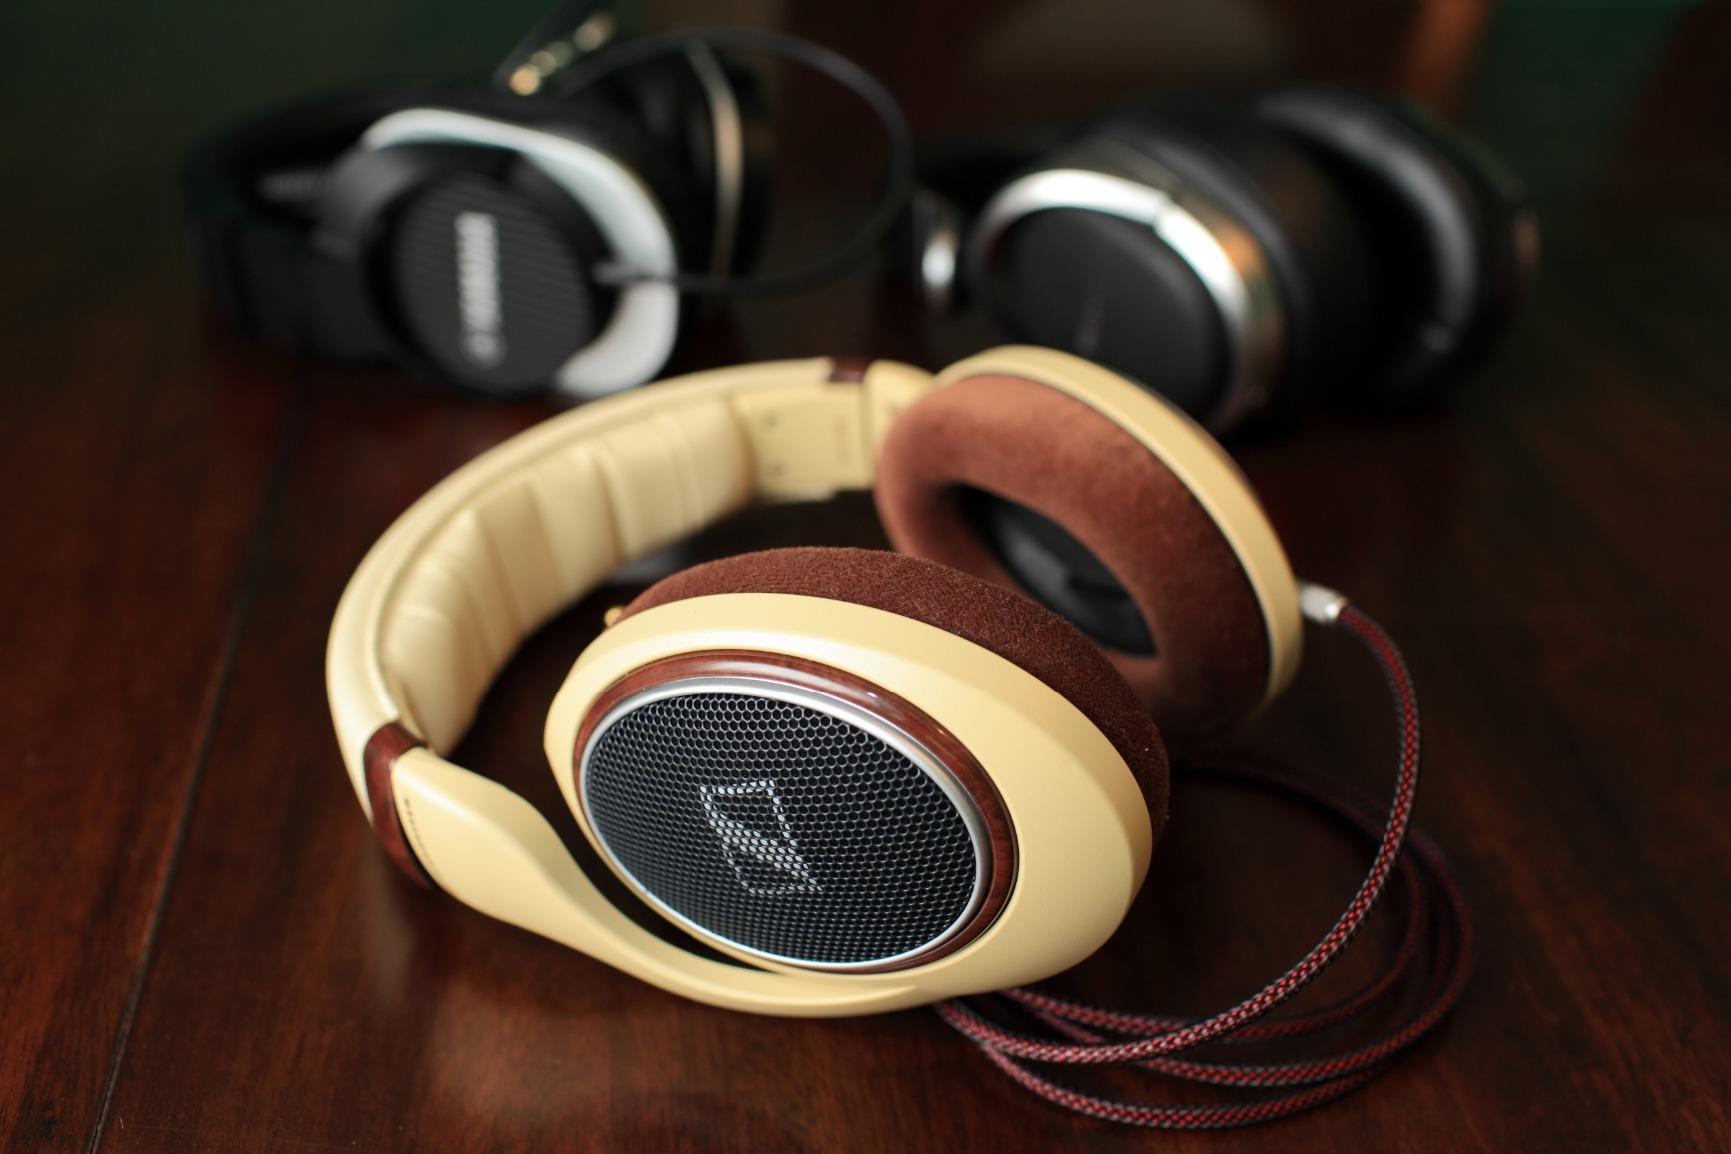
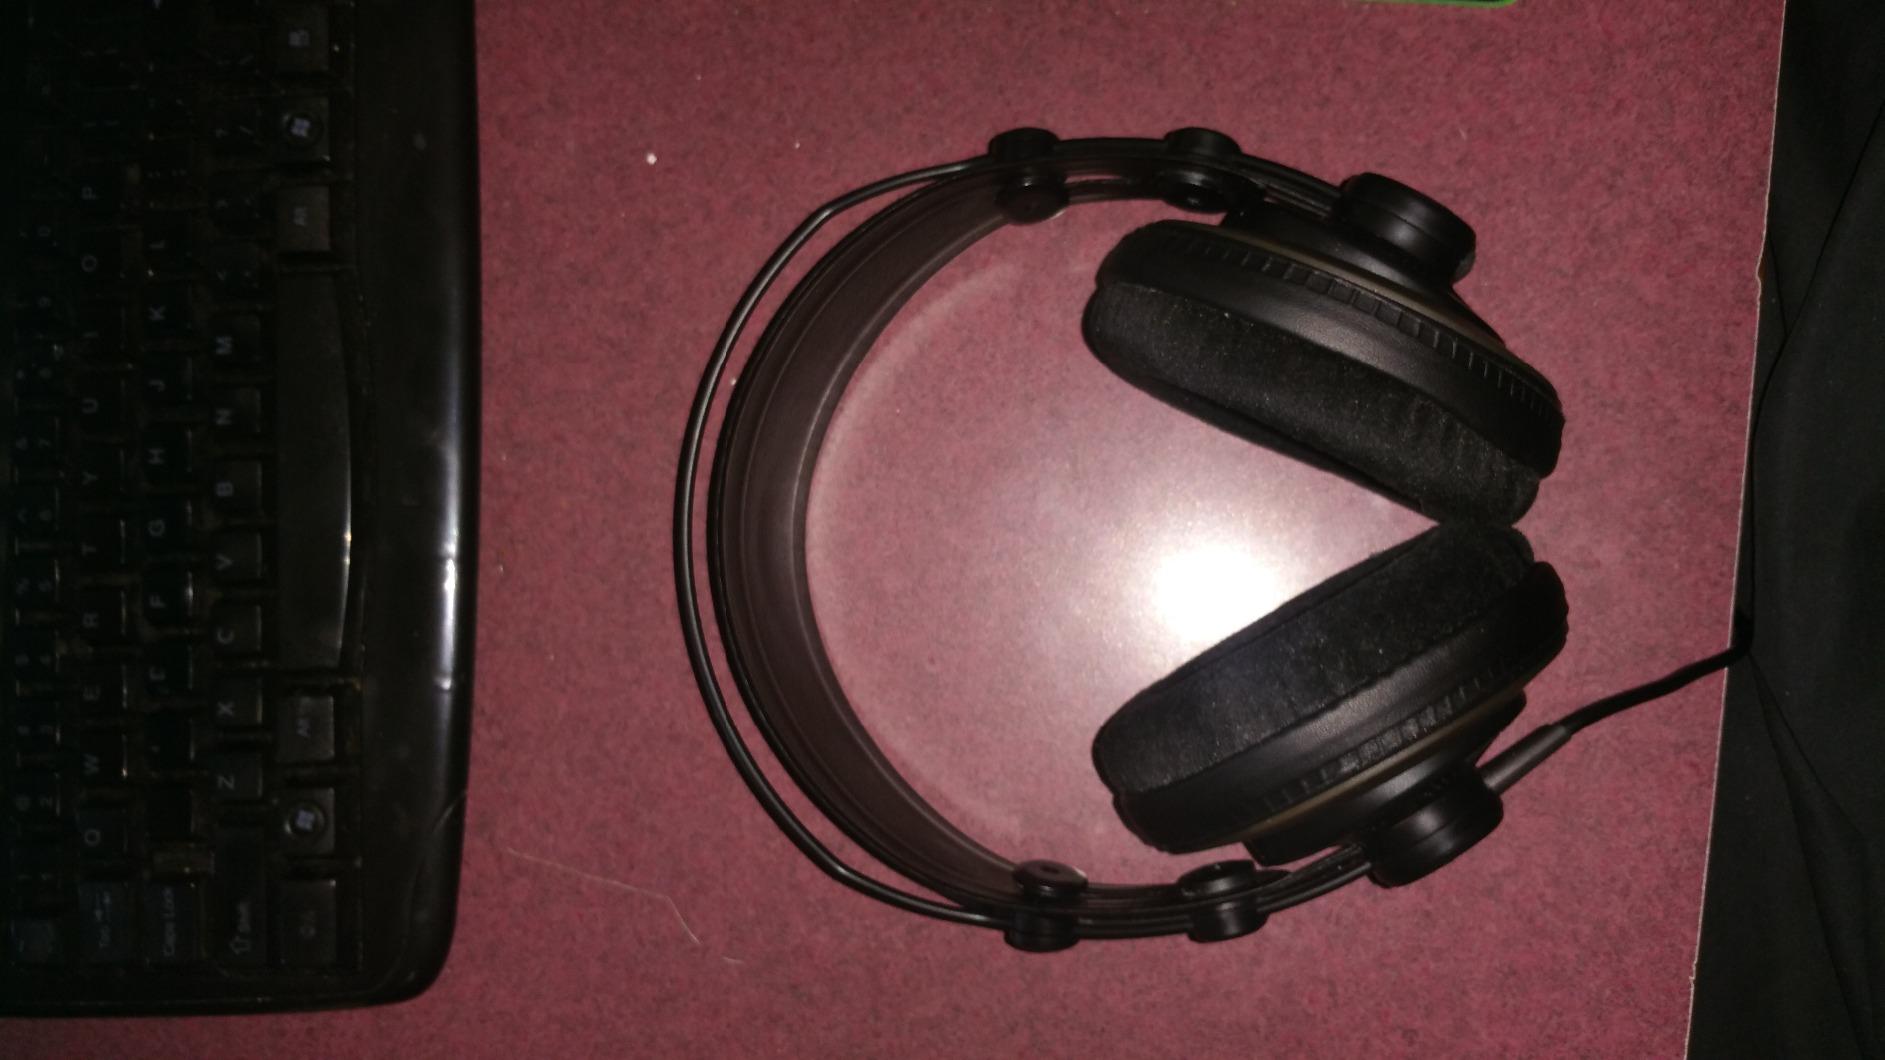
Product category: headphones
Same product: no